2021 Tour Championship

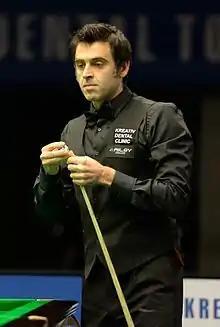
Ronnie O'Sullivan made his 1,100th career century break in his 10–8 win over John Higgins.

The 2021 Tour Championship (officially named 2021 Cazoo Tour Championship) was the third and final event in the 2020–21 Cazoo Cup series, first introduced in the 2018–19 snooker season, the first two being the World Grand Prix and the Players Championship. It was the 14th and penultimate ranking event of the 2020–21 snooker season, organised by the World Snooker Tour. The players qualified for the series by virtue of their placement on the one-year ranking list (the ranking points won over the course of the 2019–20 season), rather than by their world ranking positions. The Tour Championship featured the top eight players from the one-year ranking list taking part in a single-elimination tournament. All matches were played as the best of 19 .